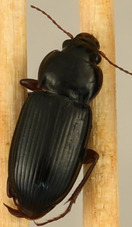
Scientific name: Amara carinata
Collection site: Sterling Site (STER), plot STER_006